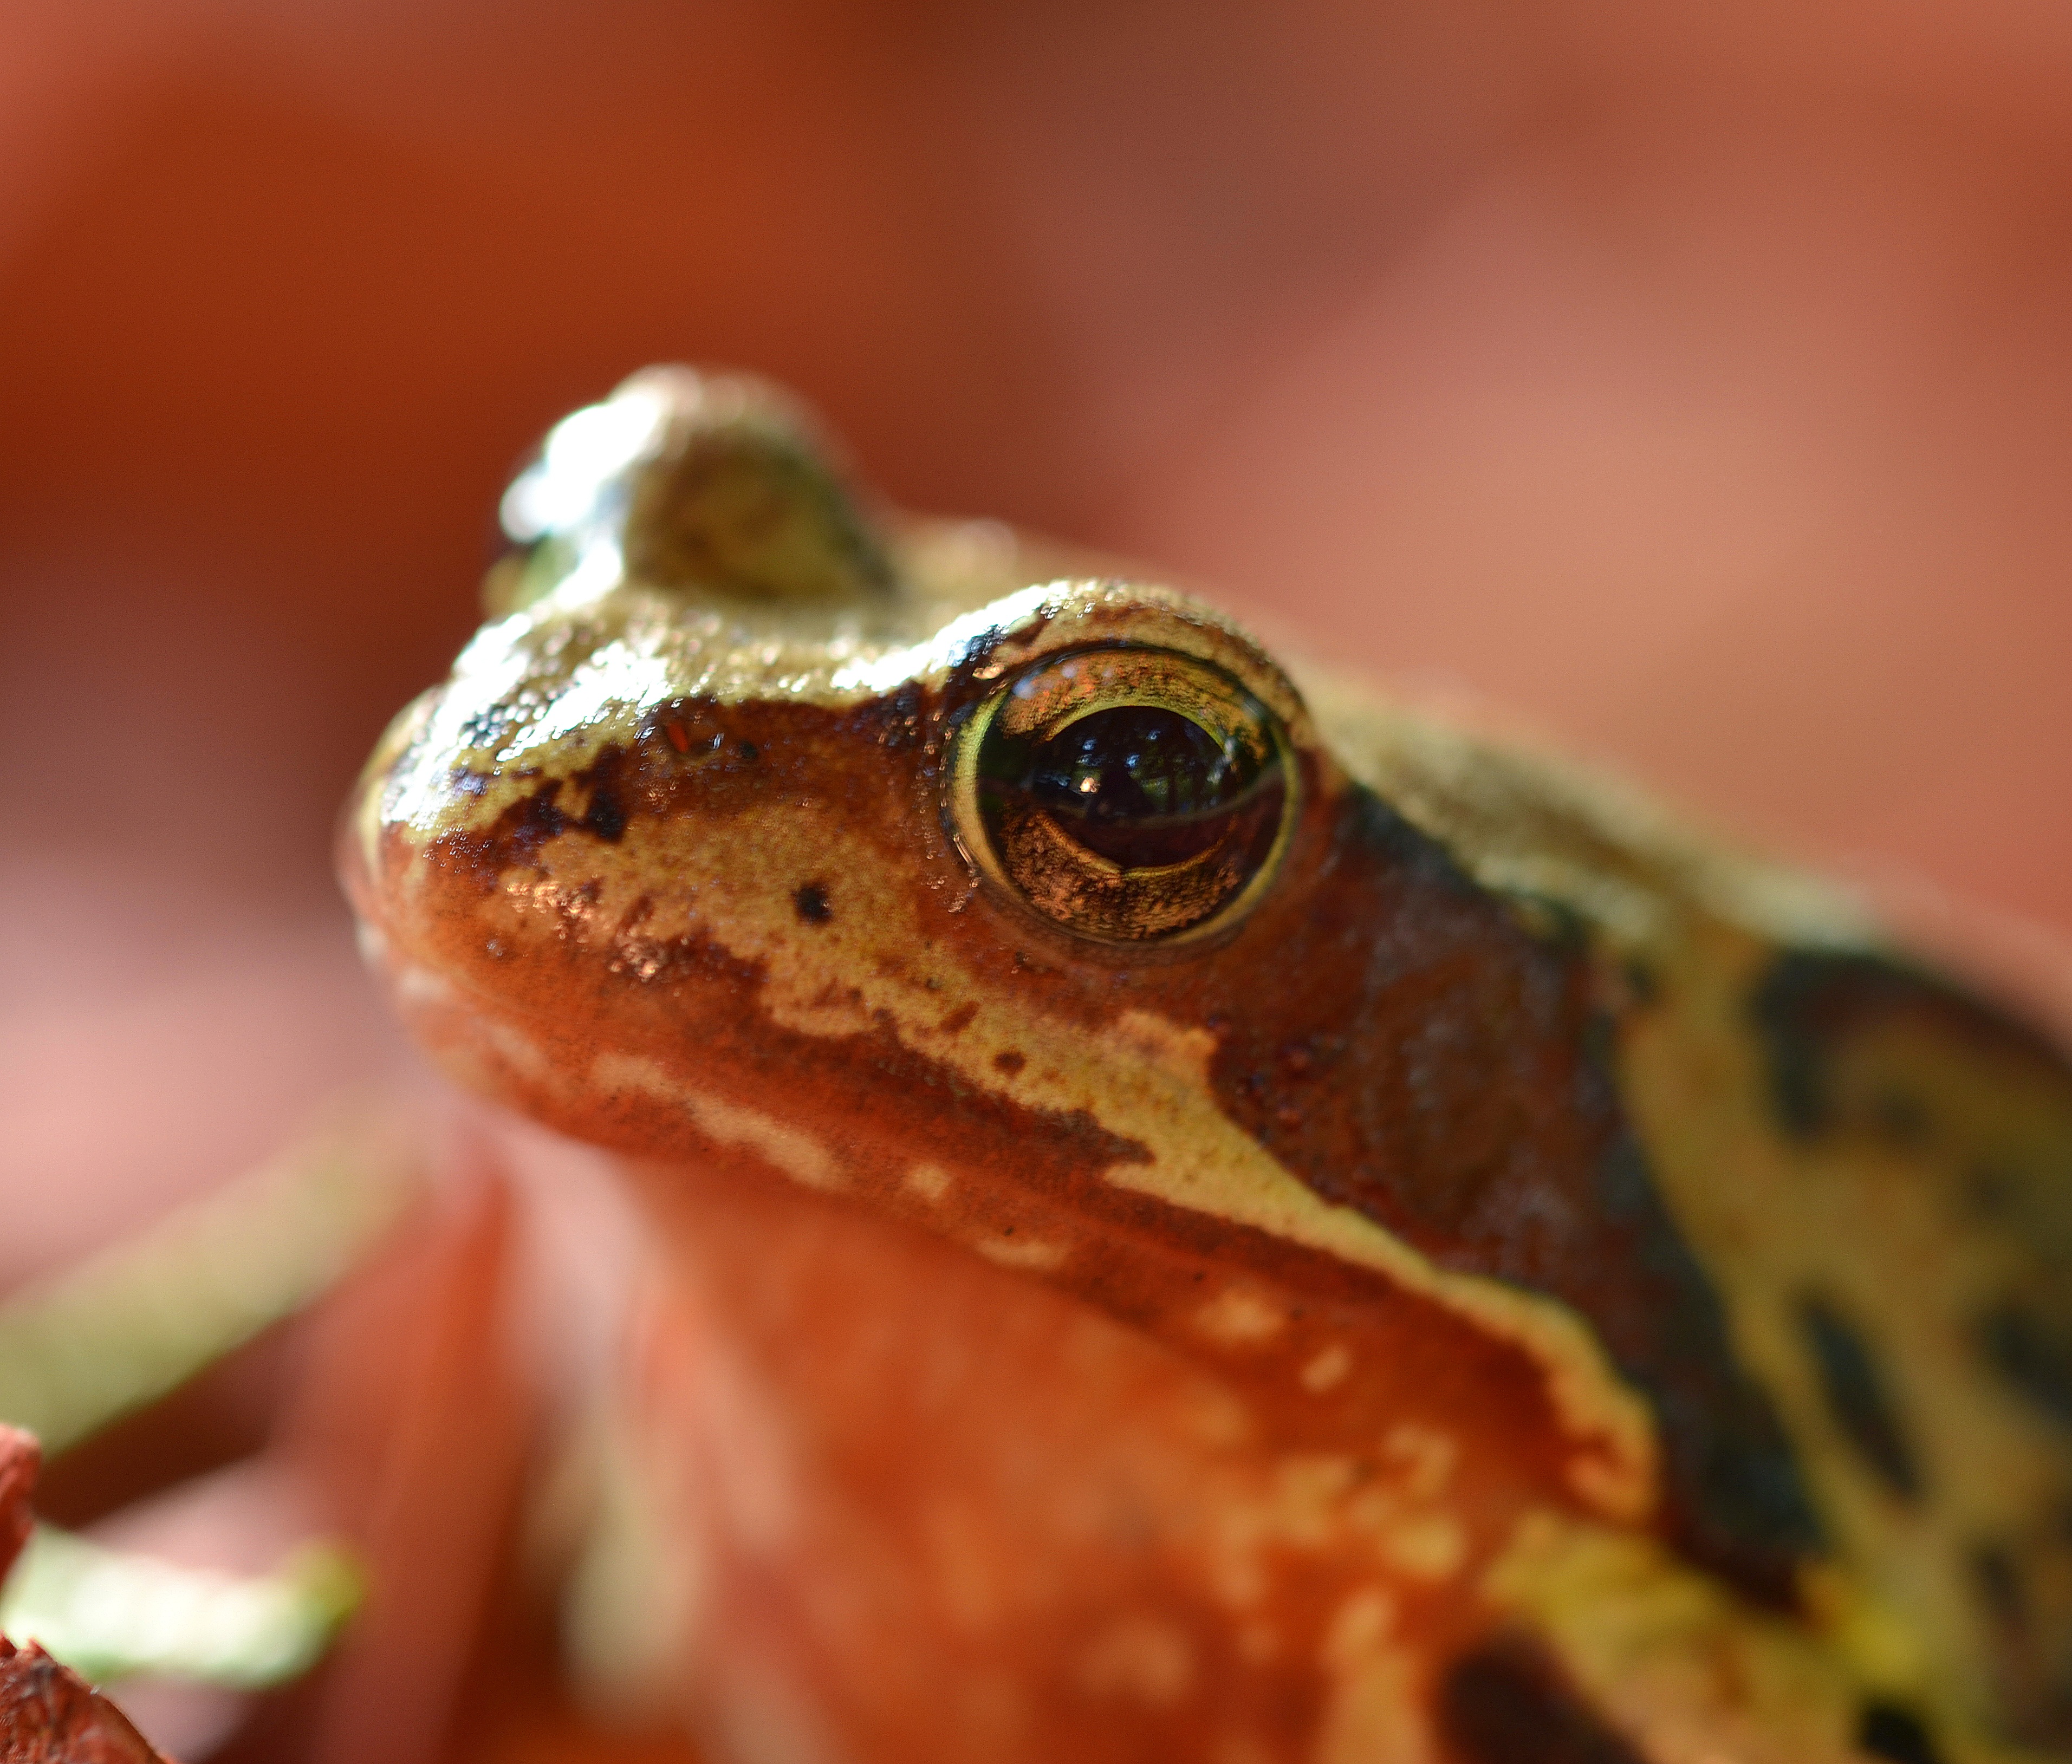
nature, pond, wildlife, frog, toad, amphibian, close, fauna, tree frog, close up, eyes, animals, vertebrate, amphibians, macro photography, frog eyes, ranidae